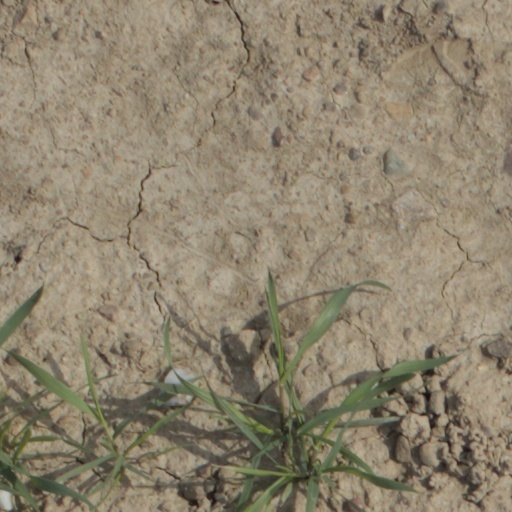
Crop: wheat